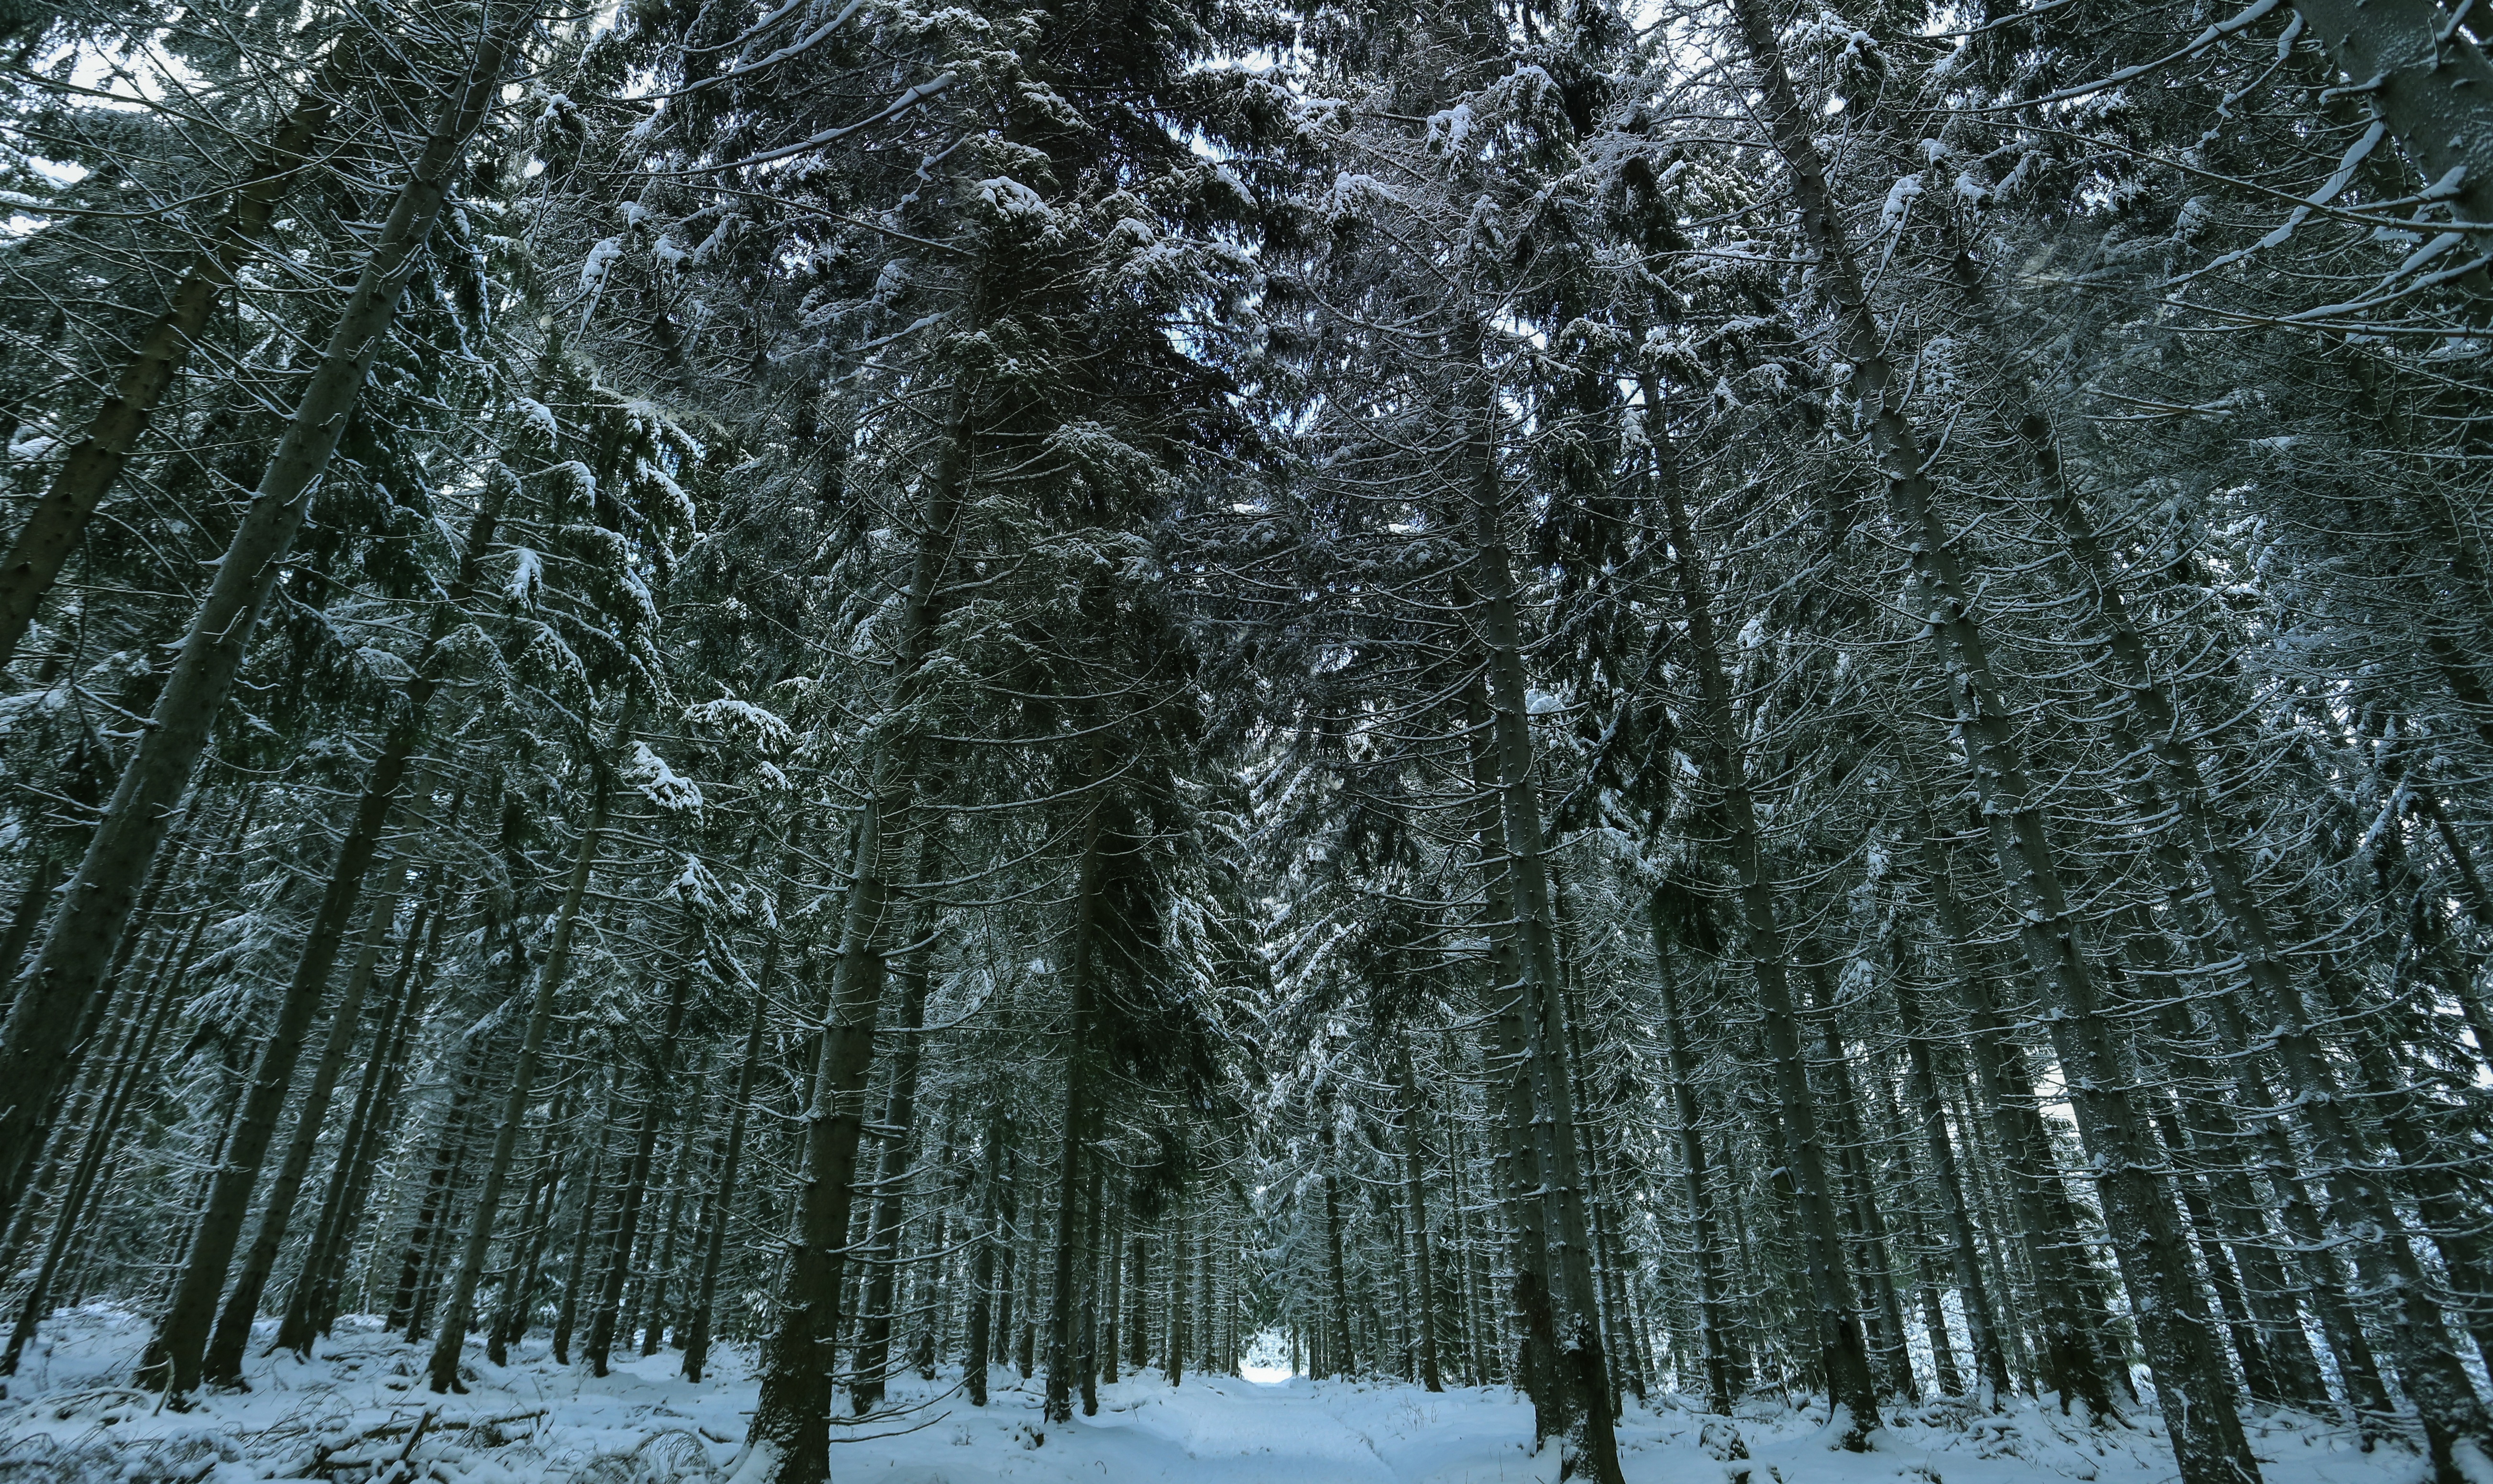
landscape, tree, nature, forest, branch, snow, winter, plant, white, frost, weather, fir, season, spruce, woodland, habitat, wintry, ecosystem, winter forest, freezing, biome, natural environment, atmospheric phenomenon, woody plant, temperate coniferous forest, land plant